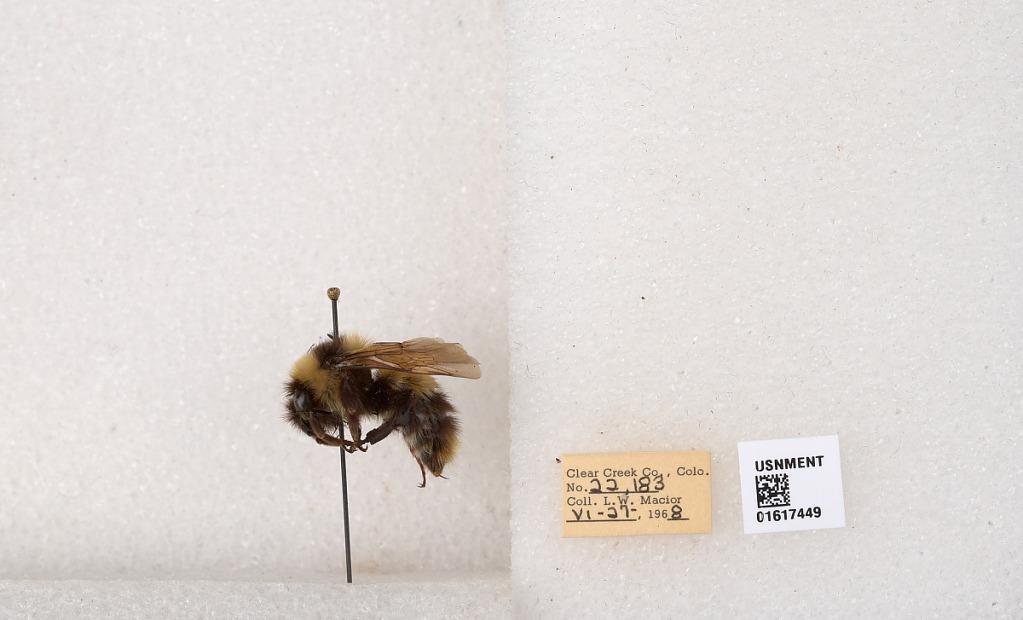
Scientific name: Bombus kirbyellus
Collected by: L. Macior
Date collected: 1968-6-27
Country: United States
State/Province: Colorado
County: Clear Creek
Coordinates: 39.6891, -105.644